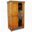
Label: wardrobe